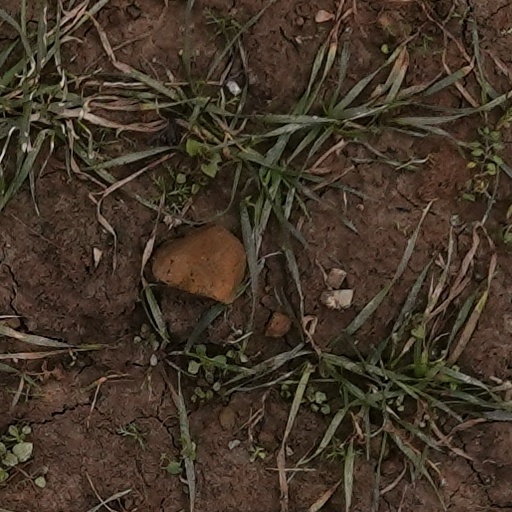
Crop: wheat